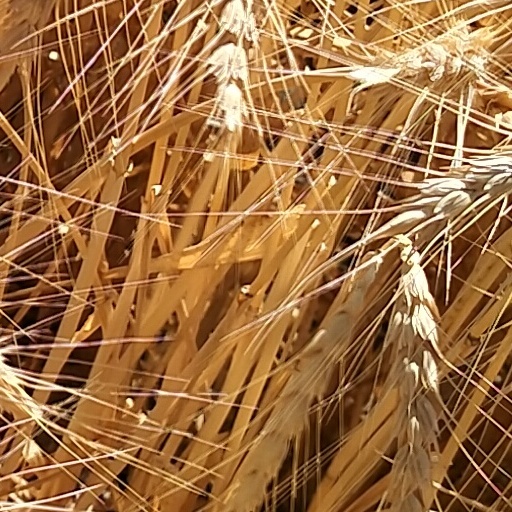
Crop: wheat